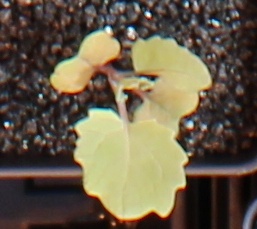
Label: Canola